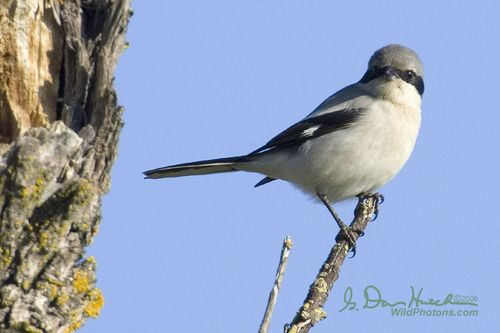
the black wings with white wingbars stand out against the white belly and chest of this bird, and the gray crown compliments the colors.
this is a gray and white bird with a white belly and gray feet
this bird has a short pointy black bill along with a fluffy white belly, and a white breast.
a small white bird having gray crown, black cheek patch, and black wings and tail.
a bird with black cheek patches, a gray crown and white throat and breast.
this bird has a white belly and abdomen, with a black cheekpatch and black secondaries and rectrices.
this bird has wings that are black and has a white bellythe bird has a grey head with a black stripe, and grey and black wings, with a black beak and black feet.
this bird has a white belly, gray head, long tail, long legs, and black curved beak.
this bird has wings that are grey and has a white belly
Species: Loggerhead Shrike